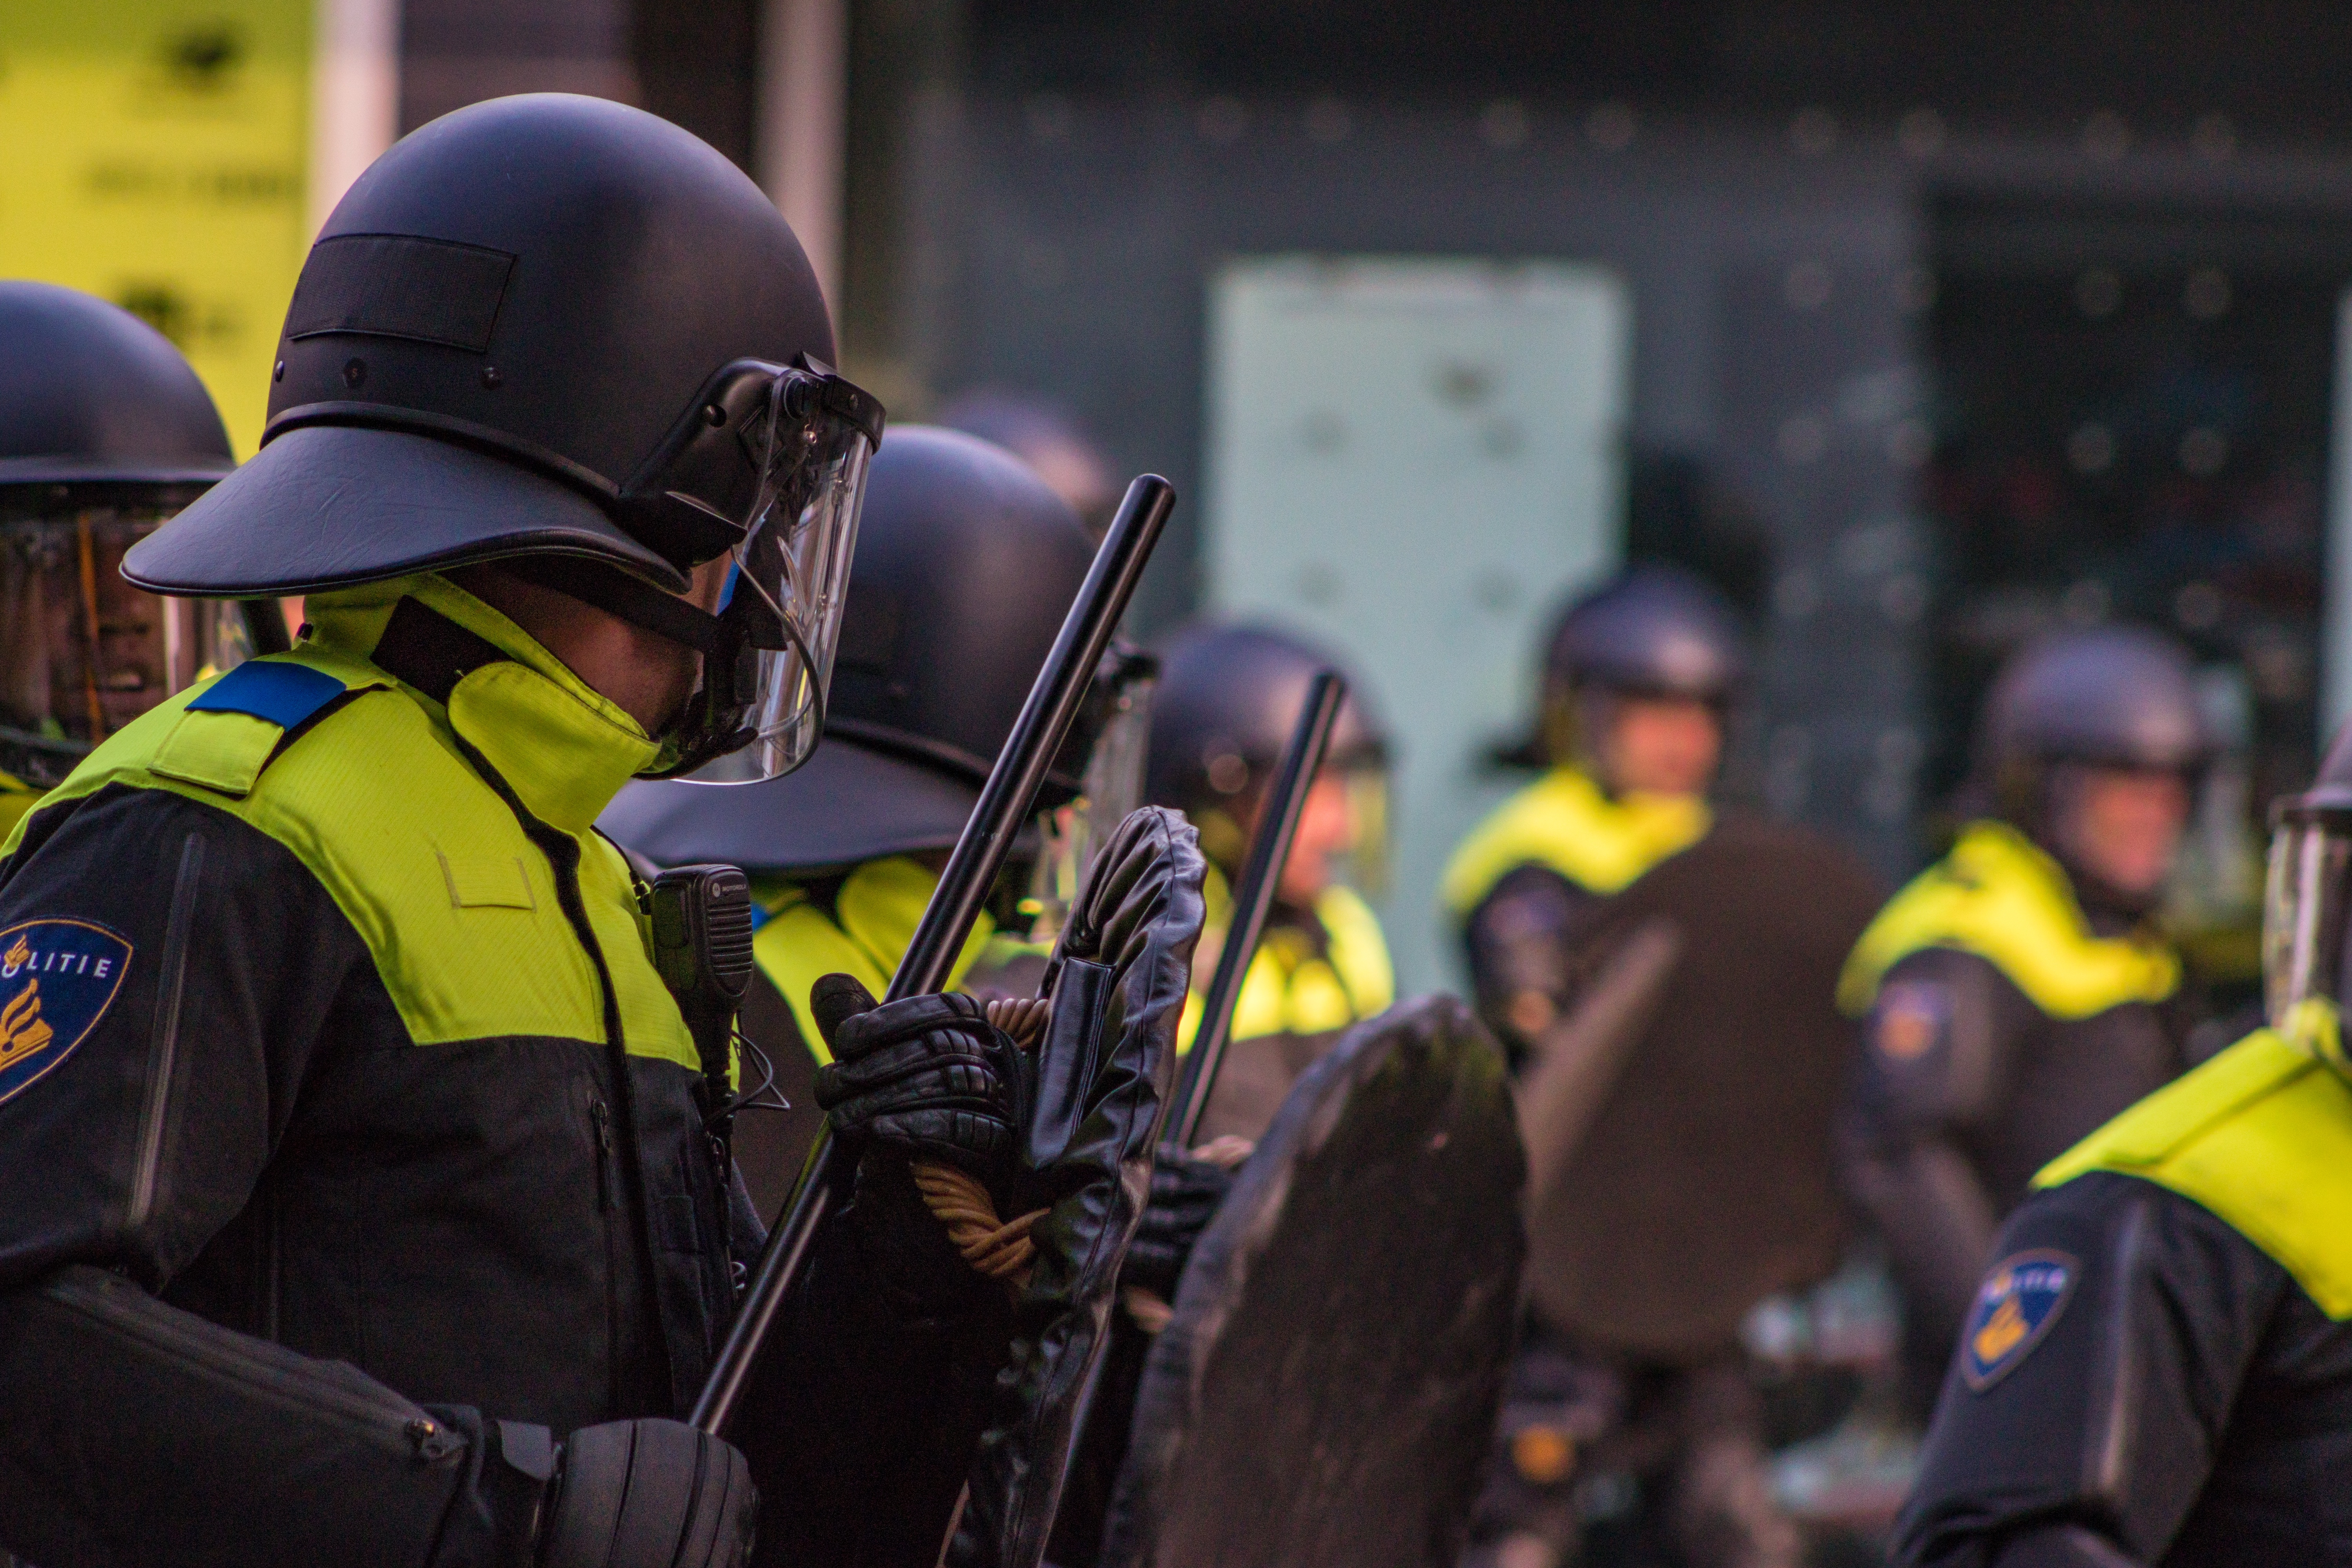
police, demonstration, official, firefighter, police officer, military police